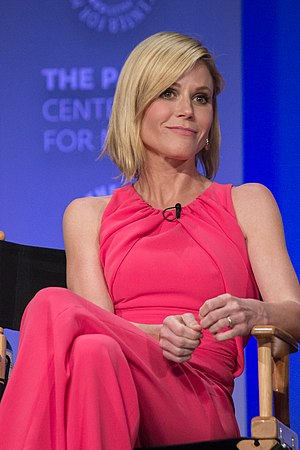
Karakterer i Modern Family / Dunphy-familien / Claire Dunphy
En liste over karakterer fra ABC-sitcomet Modern Family vil blive kategoriseret i de tre hovedfamilier i sitcommet. Disse familier er Dunphy-familien, Pritchett-Delgado-familen og Tucker-Pritchett-familien. Karaktererne tager sit udspring i Jay Pritchett, som sammen med hans tidligere kone DeDe Pritchett har fået og opdraget to børn, nemlig Claire og Mitchell Pritchett. Claire er blevet gift med Phil Dunphy og de to har fået tre børn, som er Haley, Alex og Luke Dunphy, mens Mitchell er blevet homoseksuel og har dannet partner med Cameron Tucker, hvor de to har adopteret en vietnamesisk pige, som de har givet navnet Lily Tucker-Pritchett. Siden hen er Jay Pritchett dog blevet skilt med DeDe Pritchett og har fundet en noget yngre kvinde fra Colombia ved navn Gloría Delgado, som allerede havde fået en barn ved navn Manny med sin fraskilte mand Javier Delgado.